Prince Charming

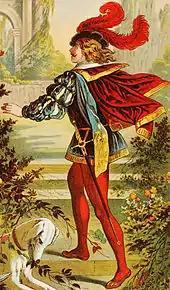
Prince Charming of Sleeping Beauty, a print drawing from the late-19th-century book ("My First Book of Fairy Tales"), published in Stuttgart, Germany

Charles Perrault's version of "Sleeping Beauty", published in 1697, includes the following text at the point where the princess wakes up: (Is it you, my Prince?' she said; 'You have waited a long while.' The Prince, charmed with these words, and much more with the manner in which they were spoken, knew not how to show his joy and gratitude.") It has sometimes been suggested that this passage later inspired the term, "Prince Charming", even though it is the prince who is charmed here, not who is being charming.